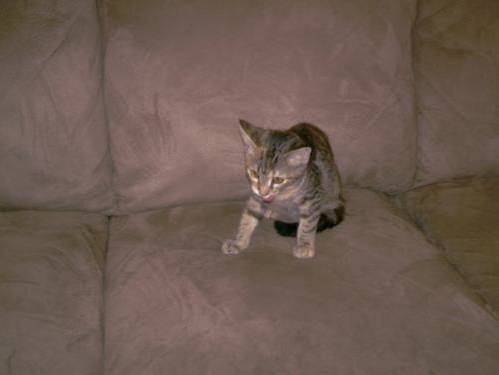
Label: cat